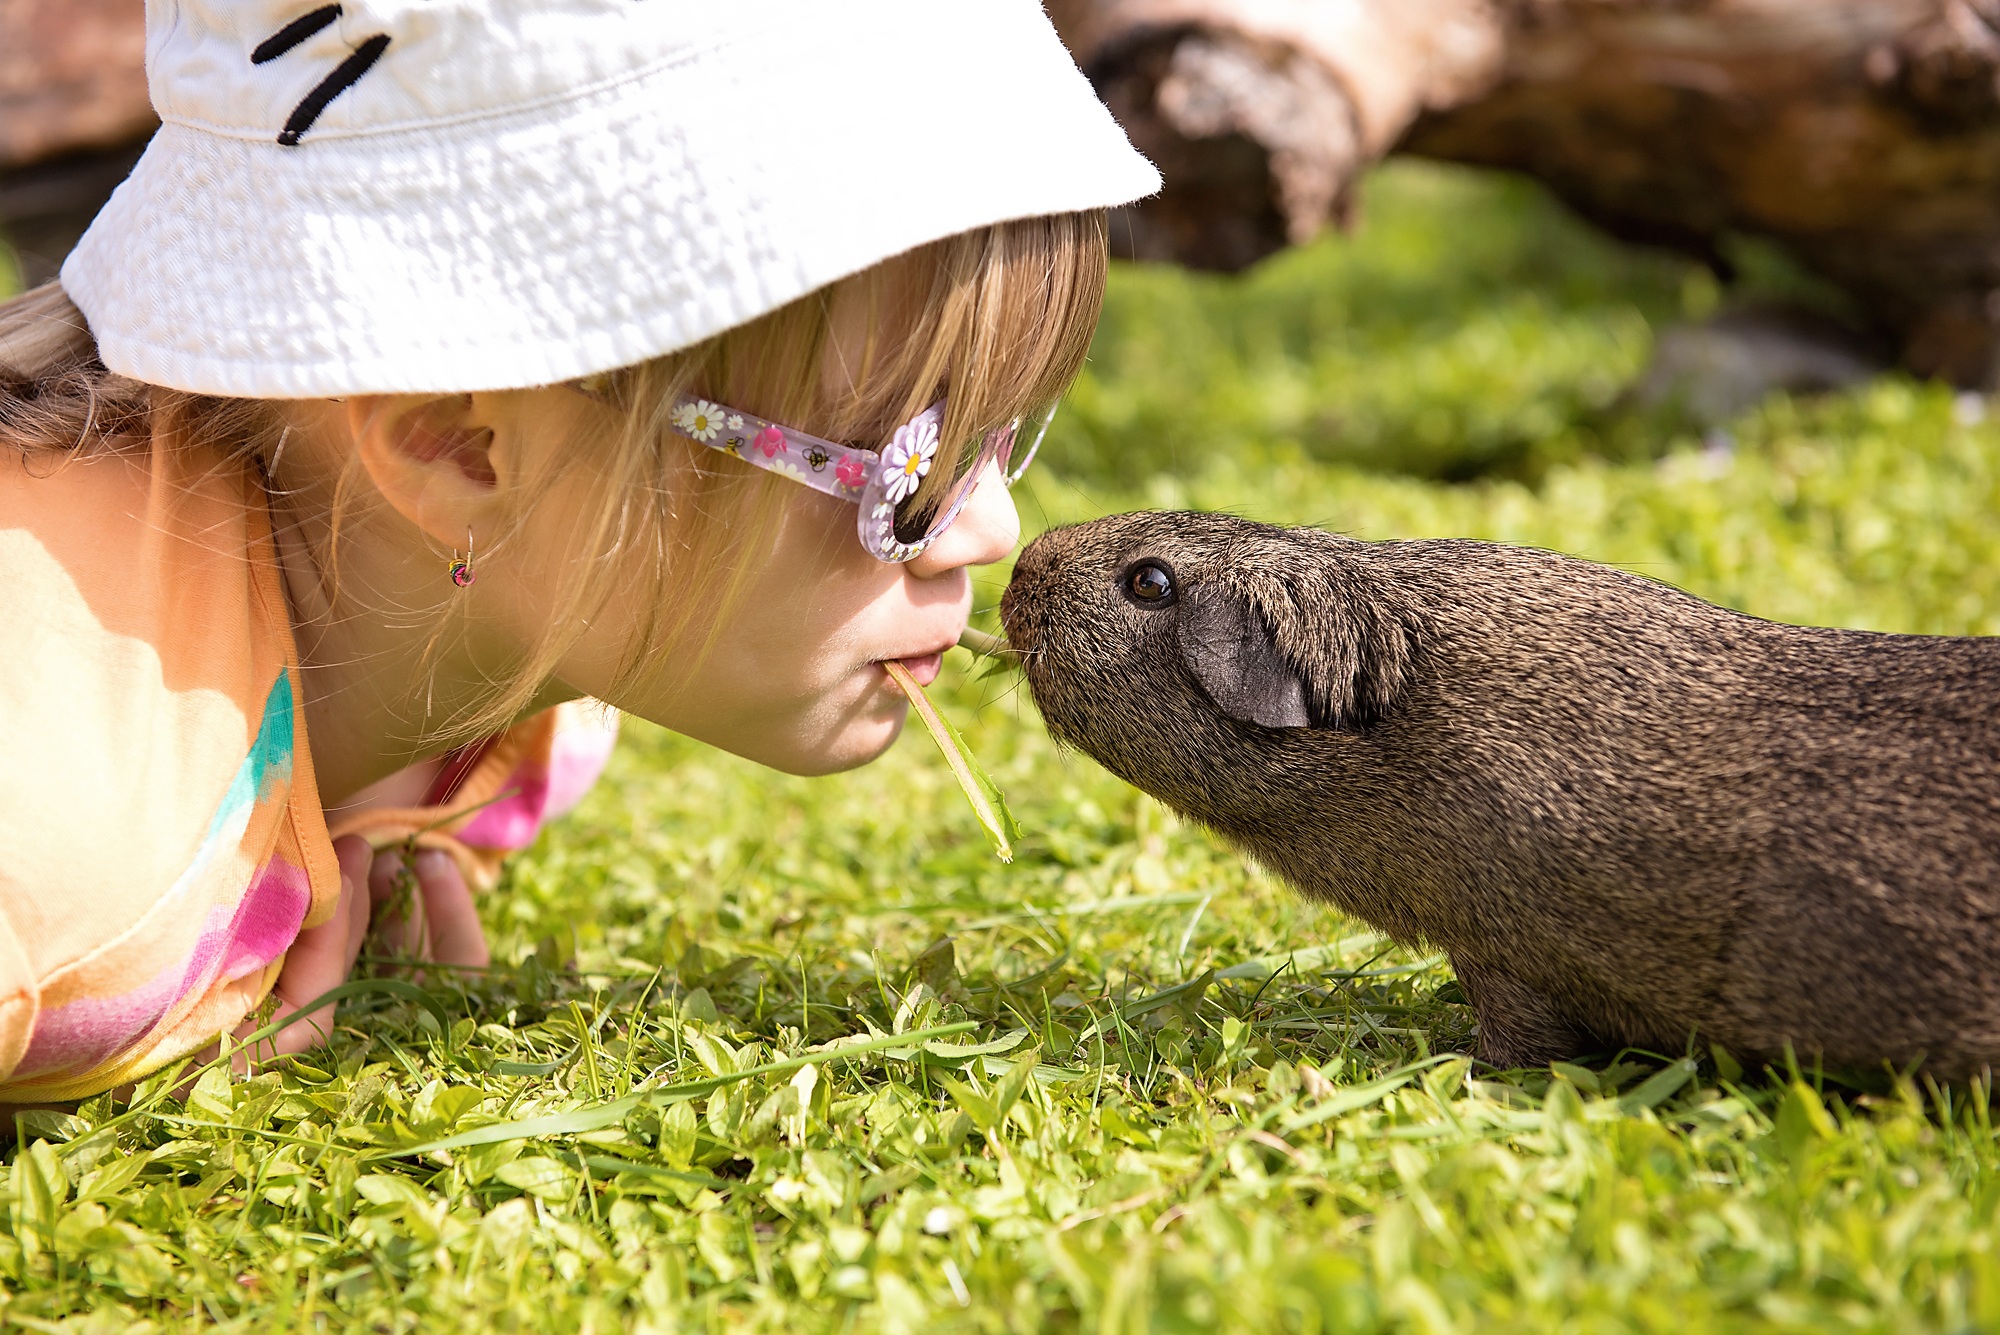
nature, grass, lawn, play, sweet, mammal, child, friendship, rodent, guinea pig, out, nager, smooth hair, lemonagouti